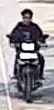
person-with-helmet: 0
person-without-helmet: 1